Ethnic groups in London

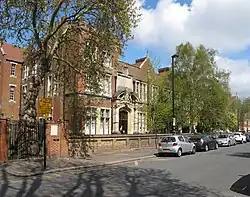
Japanese School in London

Junko Sakai, author of "", stated that there is no particular location for the Japanese community in London, but that the families of Japanese "company men" have a tendency of living in North London and West London. Japanese restaurants and shops are located around these groups of Japanese people.